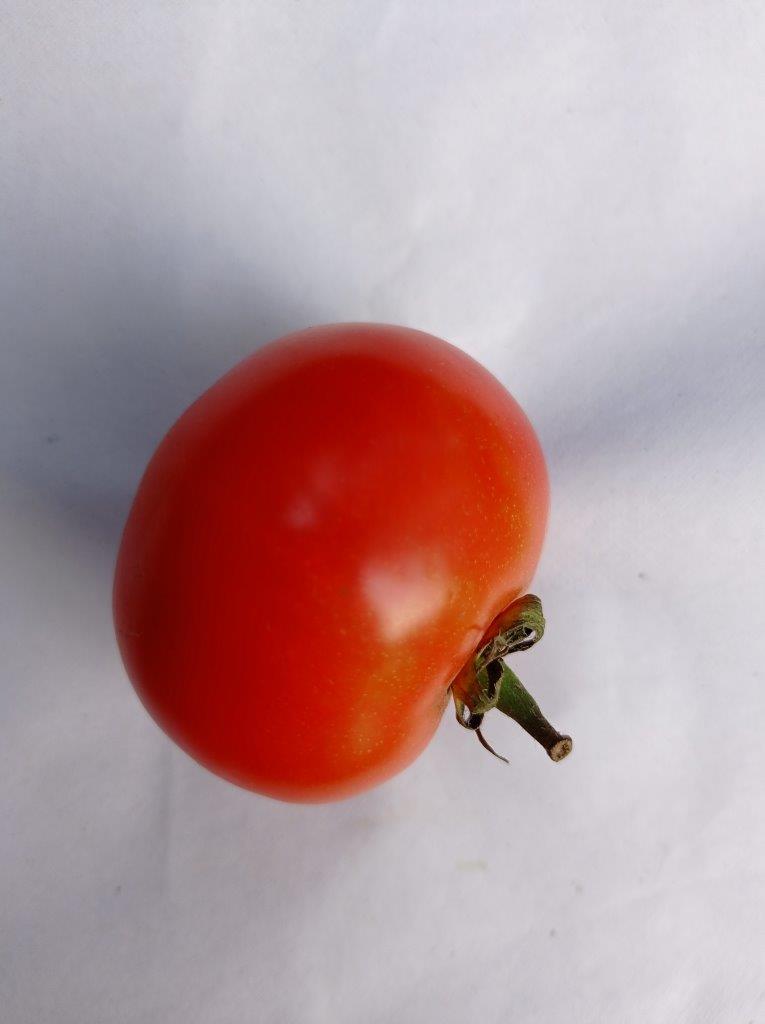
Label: Fresh